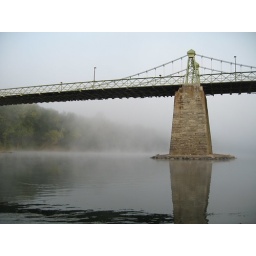
Bridge that crosses the Delaware river at Riegelsville, Pennsylvania. Taken from a boat in the early morning.